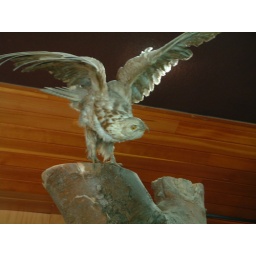
One of the many birds found inside the recreational forest in Taean.